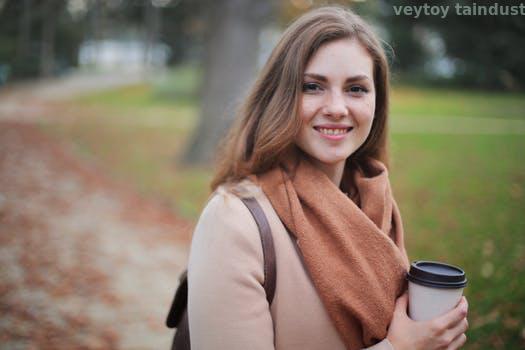
Label: Watermark